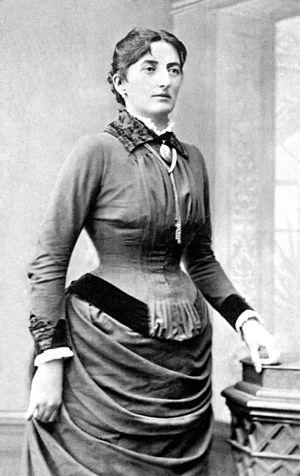
Le Baron Alexander Wassilko von Serecki, était un politicien austro-hongrois et patriote roumain, membre de la Chambre des Seigneurs d'Autriche et Maréchal du Duché de Bucovine ; il s'est engagé pour les droits des Roumains au sein de la Monarchie des Habsbourg.